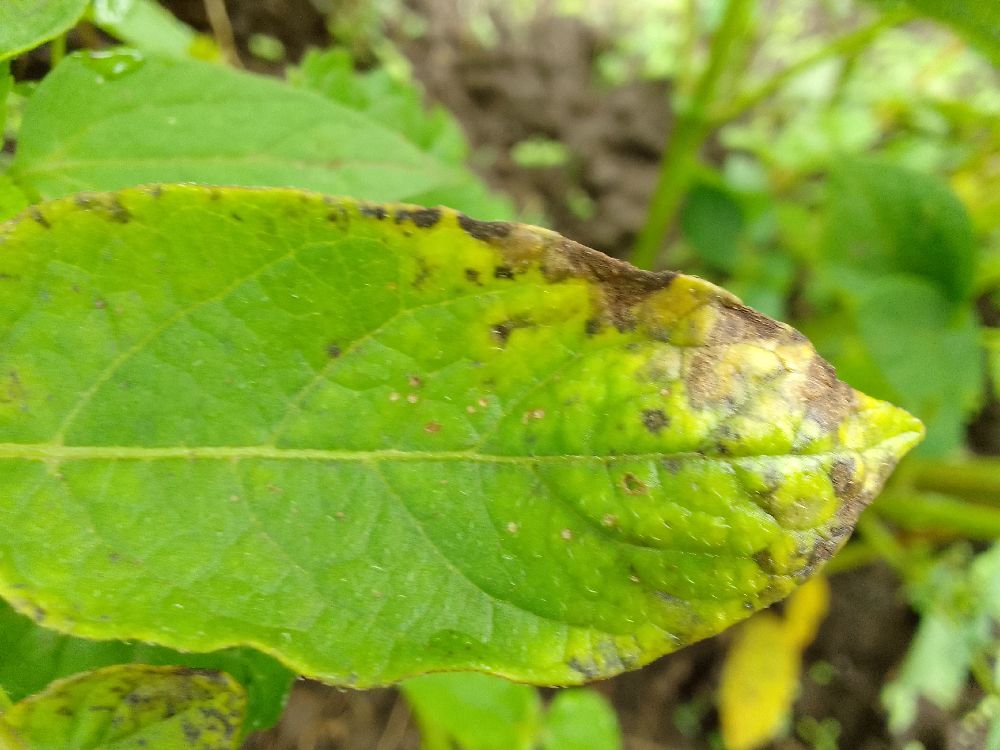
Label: Early blight